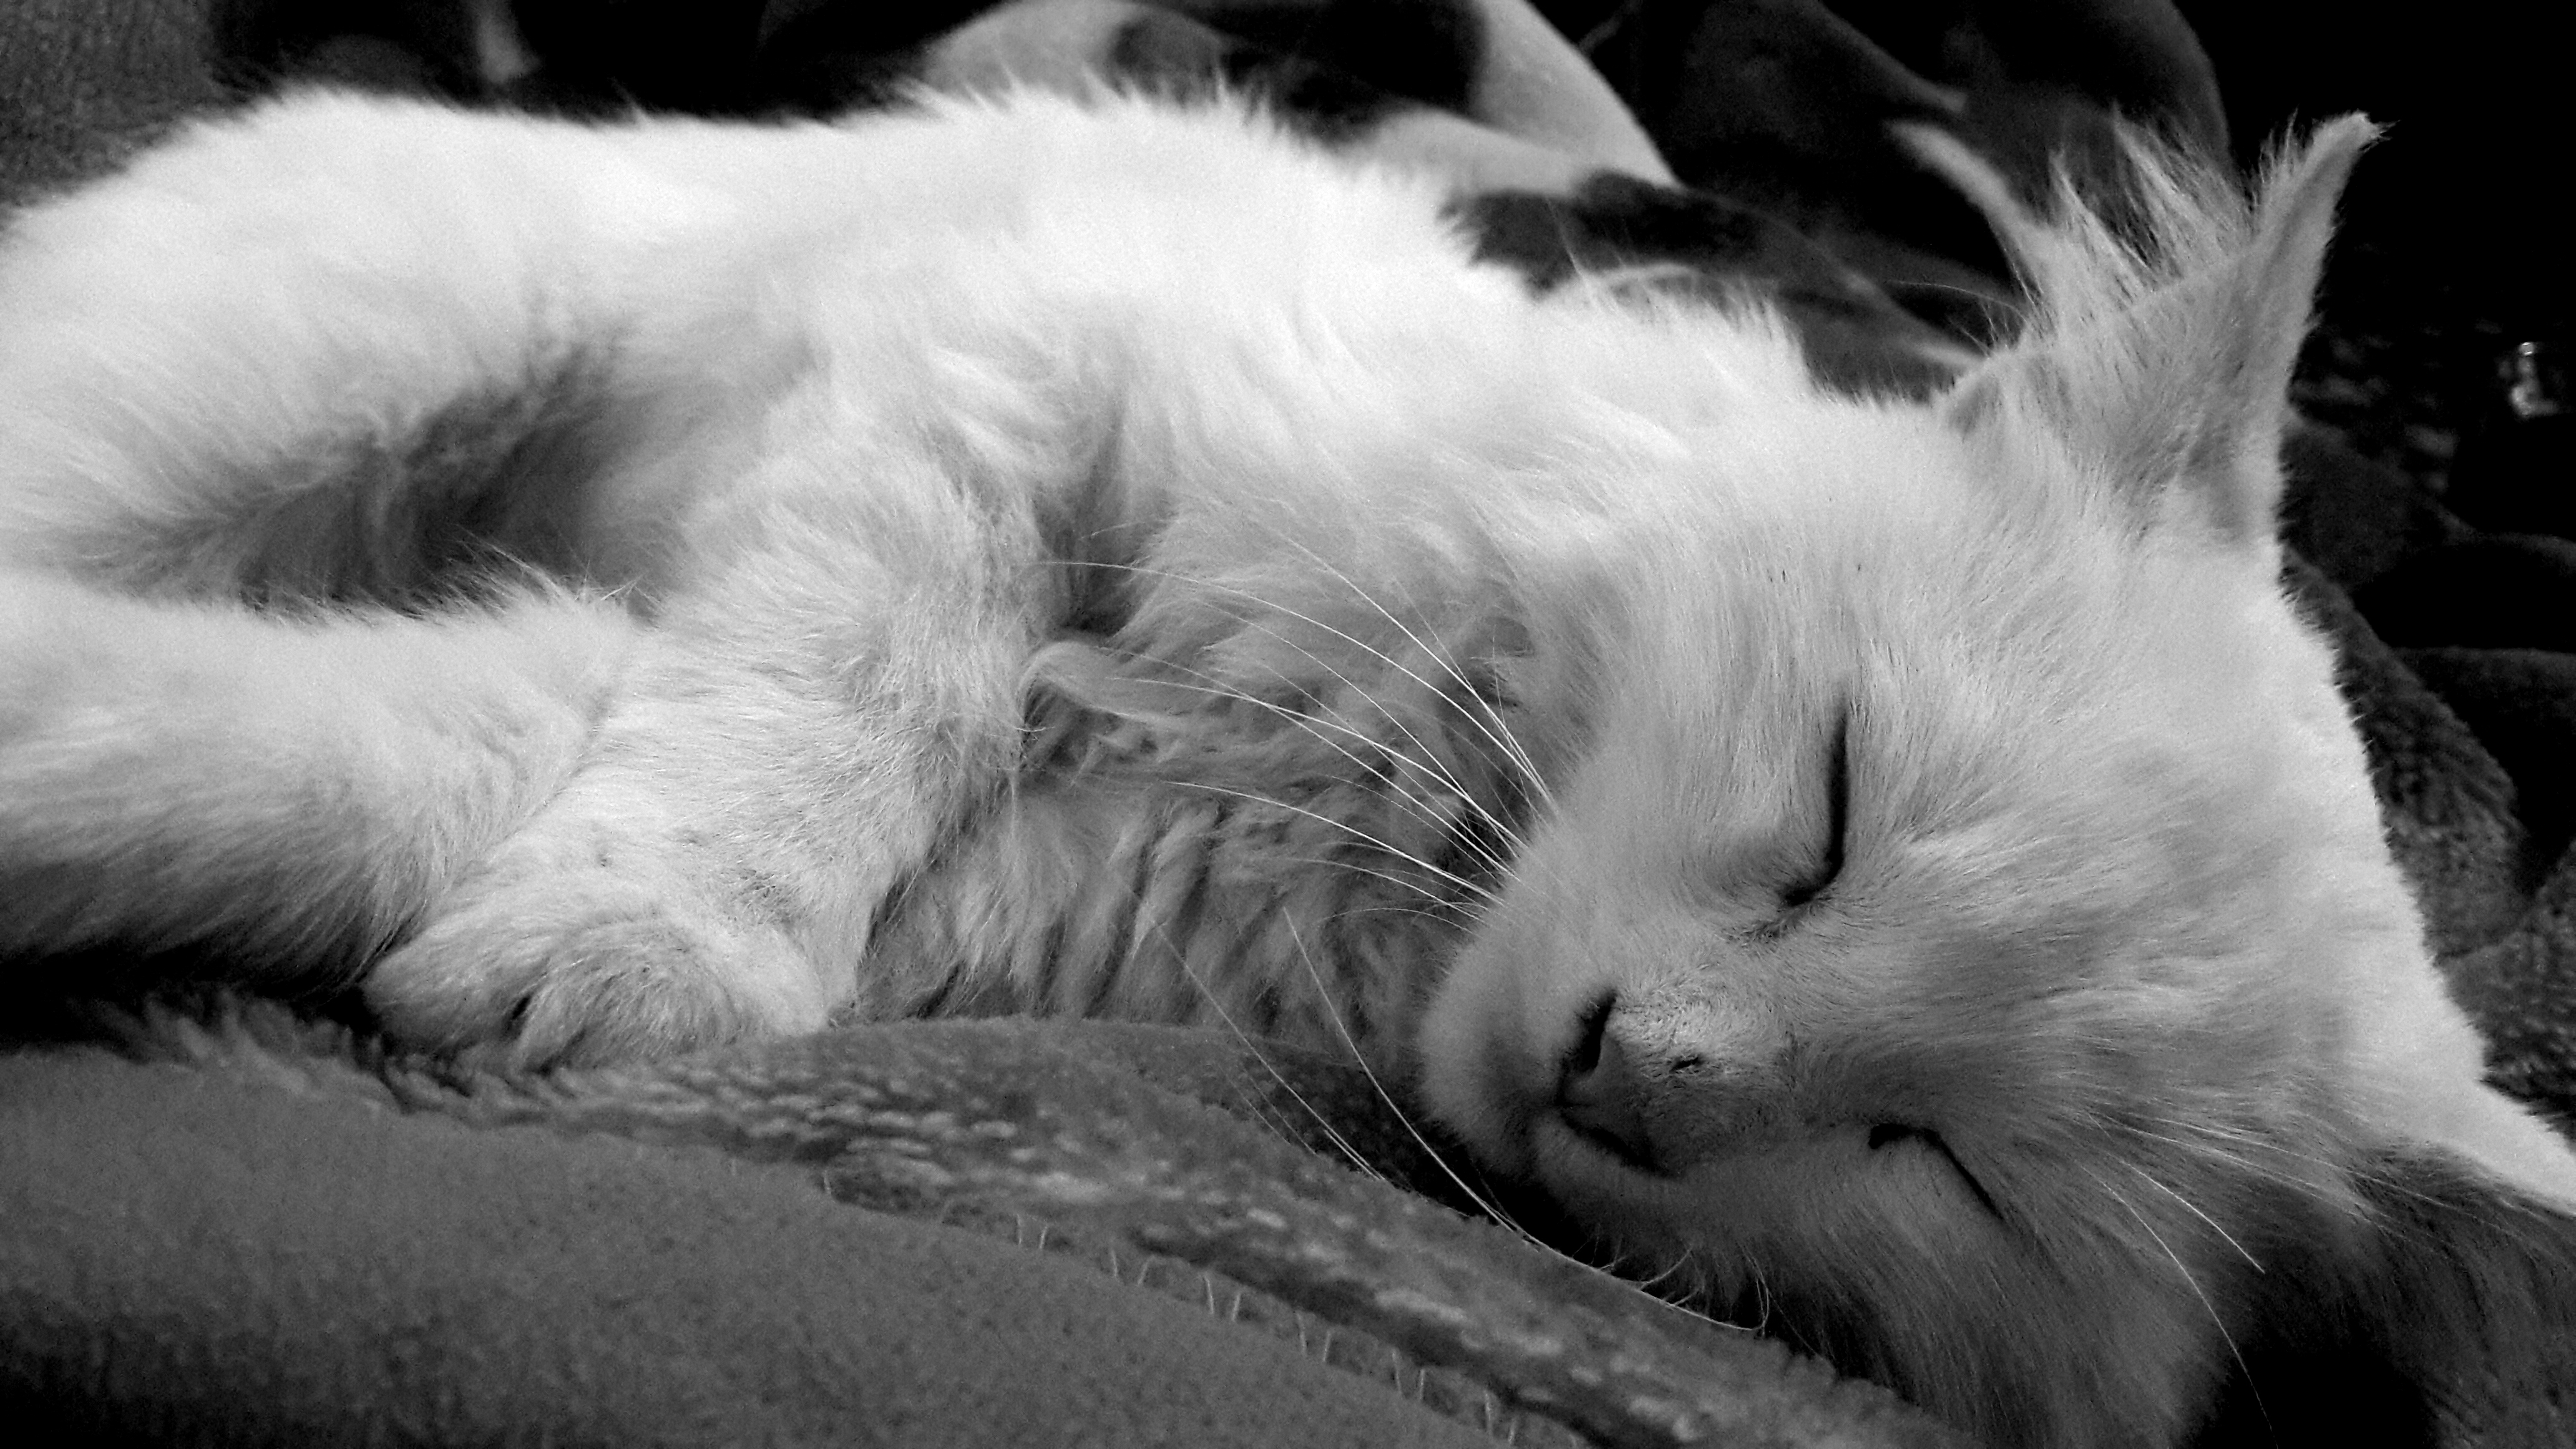
black and white, white, fur, kitten, cat, mammal, black, monochrome, close up, nose, whiskers, sleep, eye, skin, vertebrate, monochrome photography, small to medium sized cats, cat like mammal, public domain images